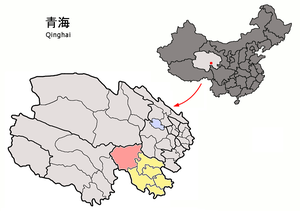
Le xian de Madoi est un district administratif de la province du Qinghai en Chine. Il est placé sous la juridiction de la préfecture autonome tibétaine de Golog.